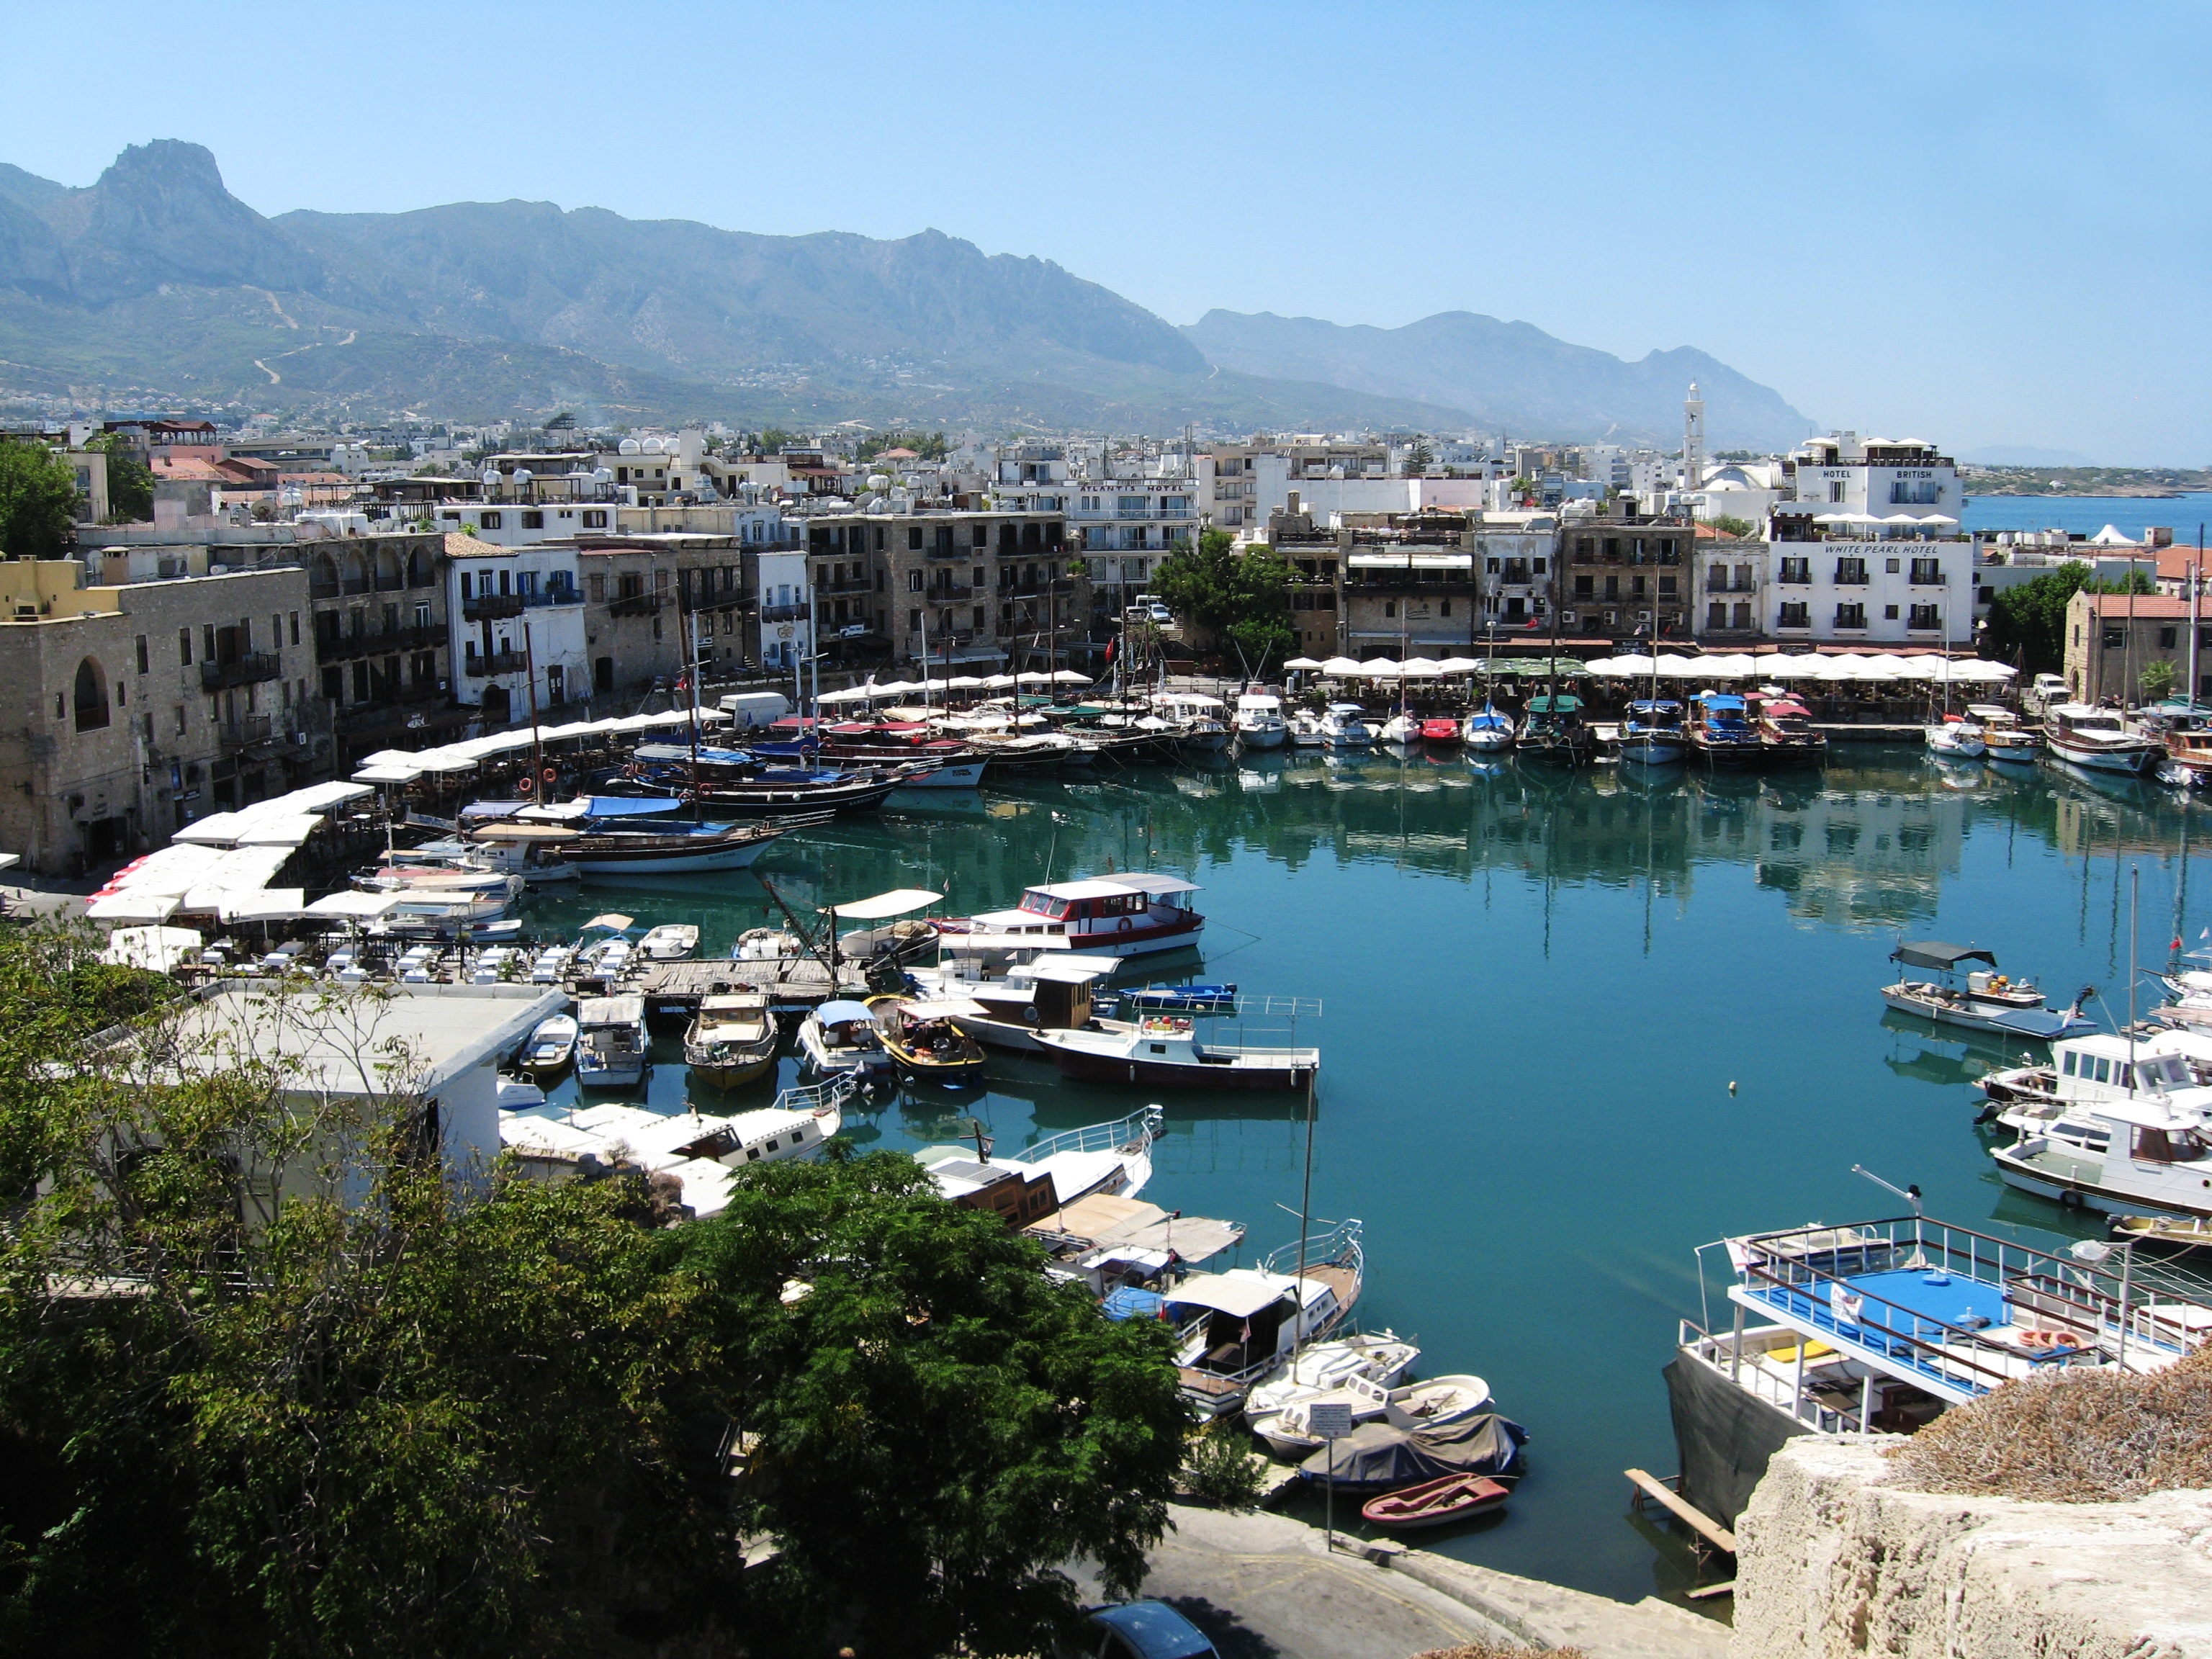
landscape, sea, coast, dock, sky, boat, town, view, city, ship, cityscape, summer, vacation, travel, mediterranean, vehicle, yacht, holiday, bay, landmark, harbor, marina, port, tourism, northern, cyprus, kyrenia